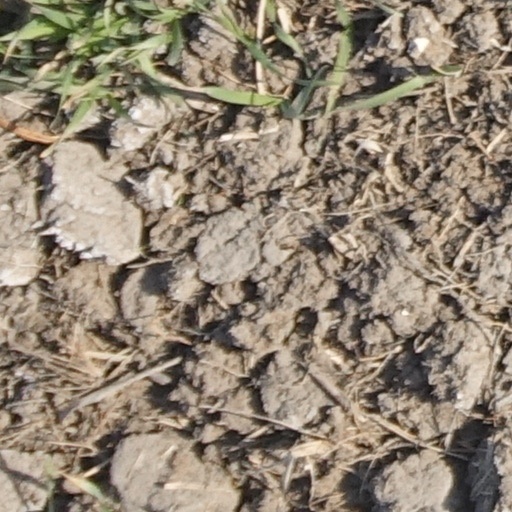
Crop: wheat